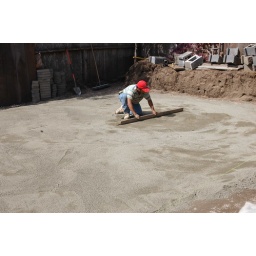
Day 4, putting in the smooth sand after base of DG rock that was packed.